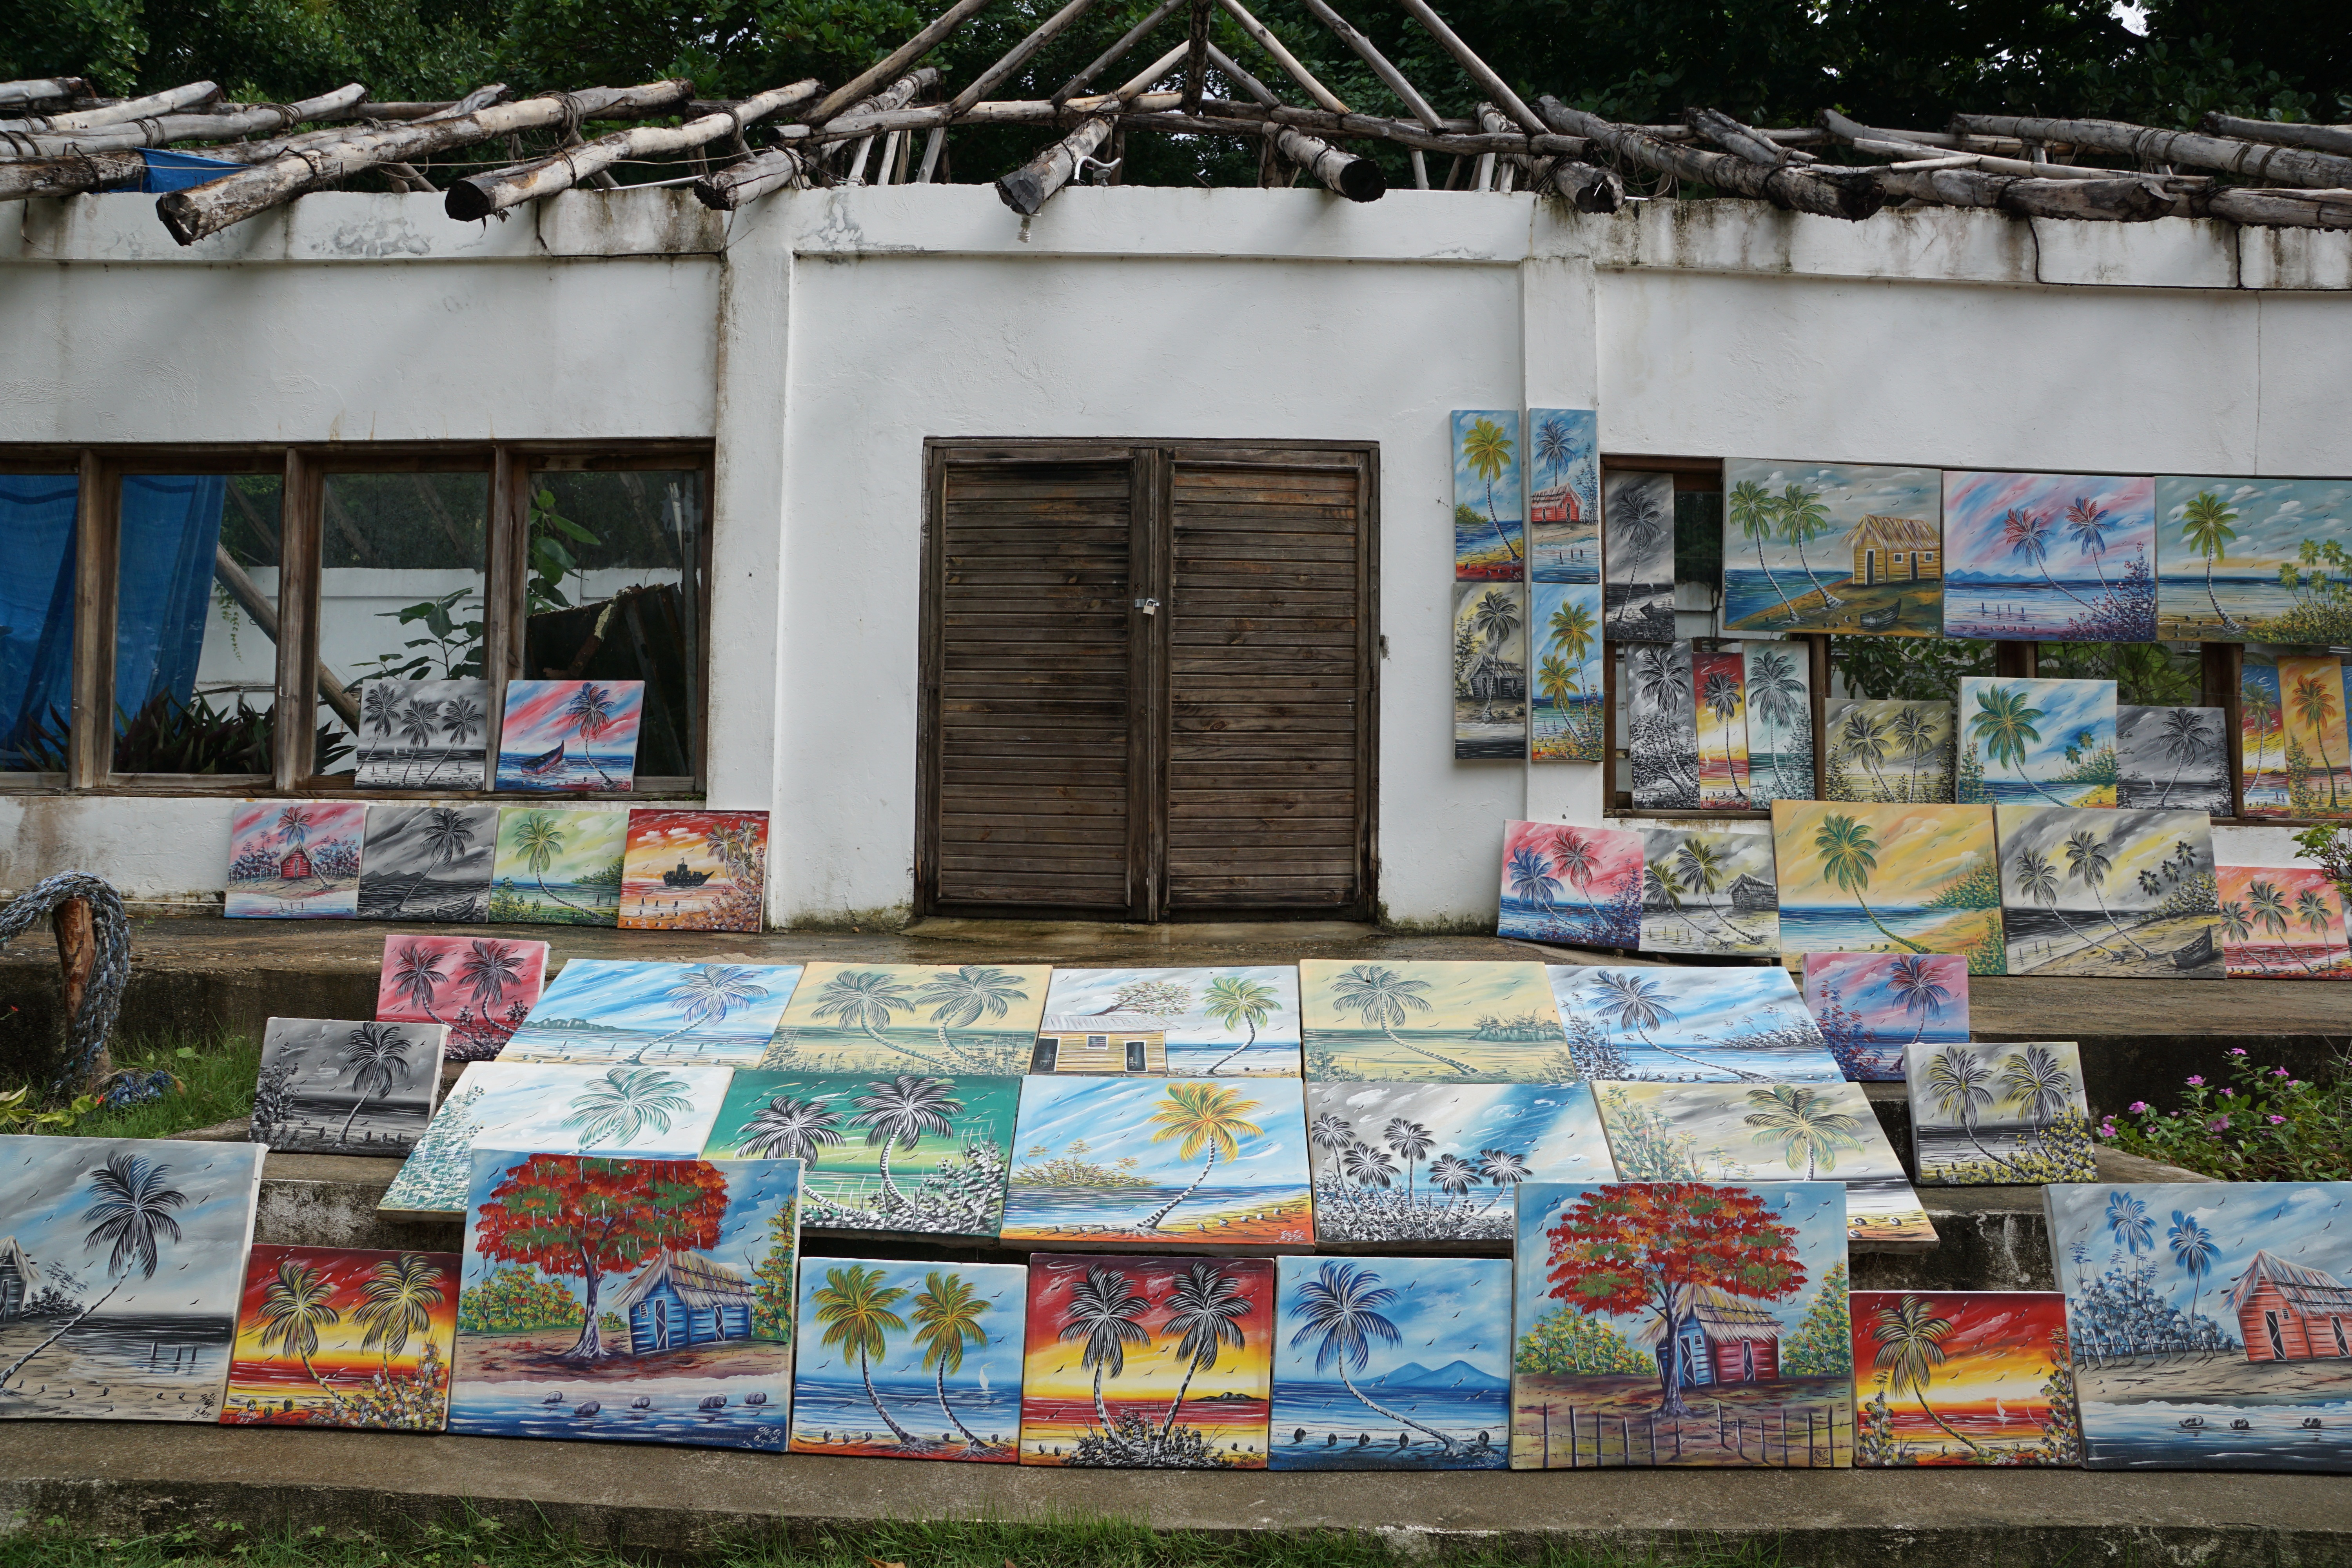
city, vendor, market, art, stall, images, caribbean, fair, sell, urban area, human settlement